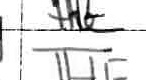
Label: the